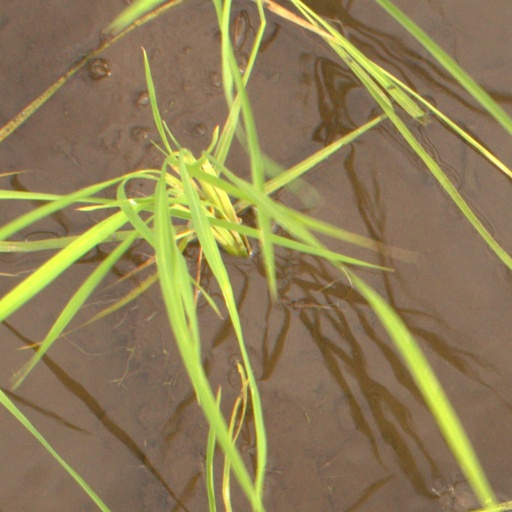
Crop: rice